Temetiu

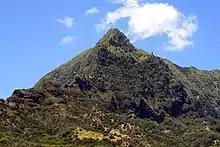
Mount Temetiu, above Atuona, the main village of Hiva-Oa, Marquesas Island, French Polynesia.

Temetiu is the South Marquesan name for the highest peak of the mountain ridge that rises above the western end of Ta'a Oa (the Bay of Traitors) in southwestern Hiva Oa.